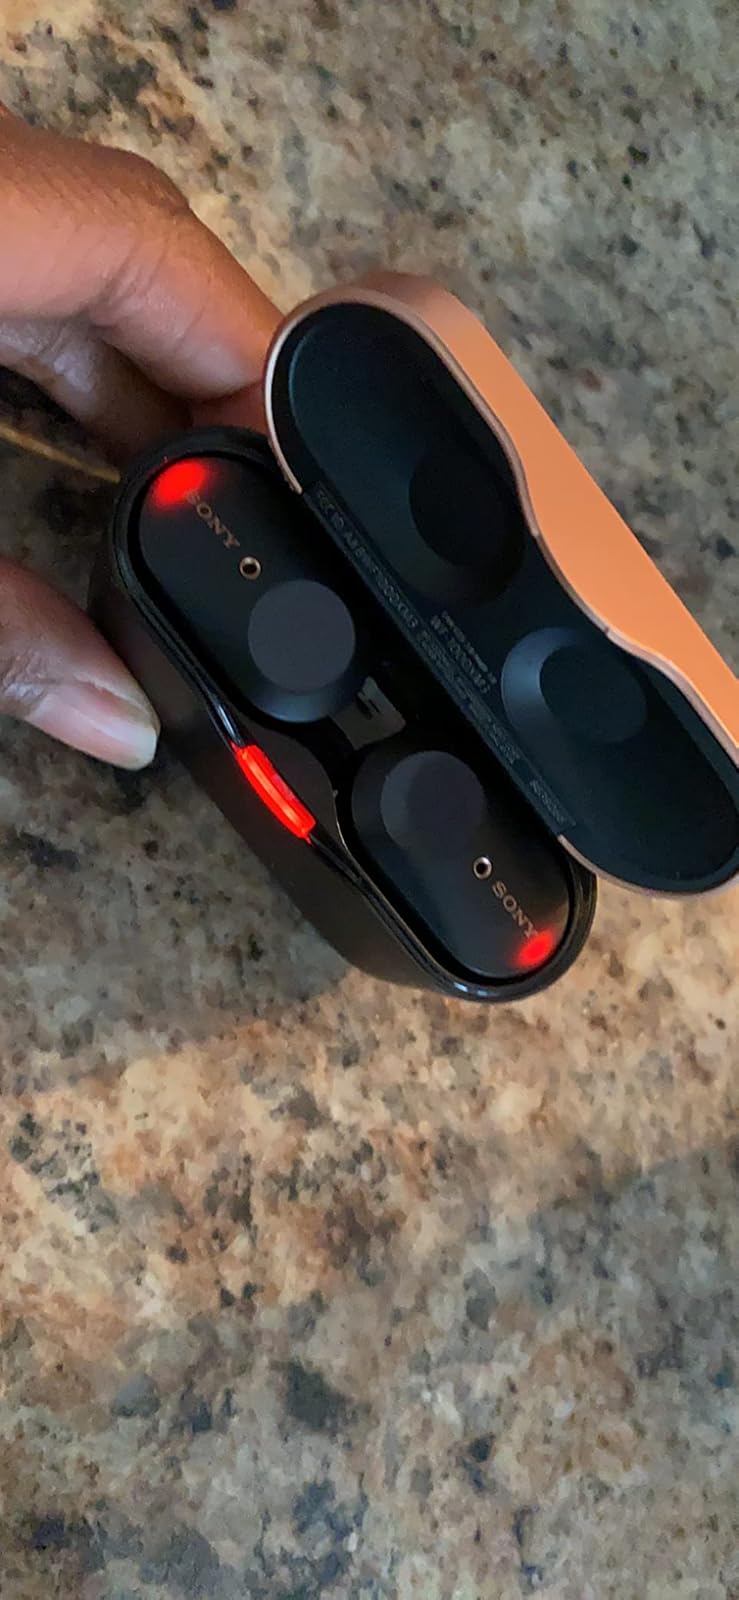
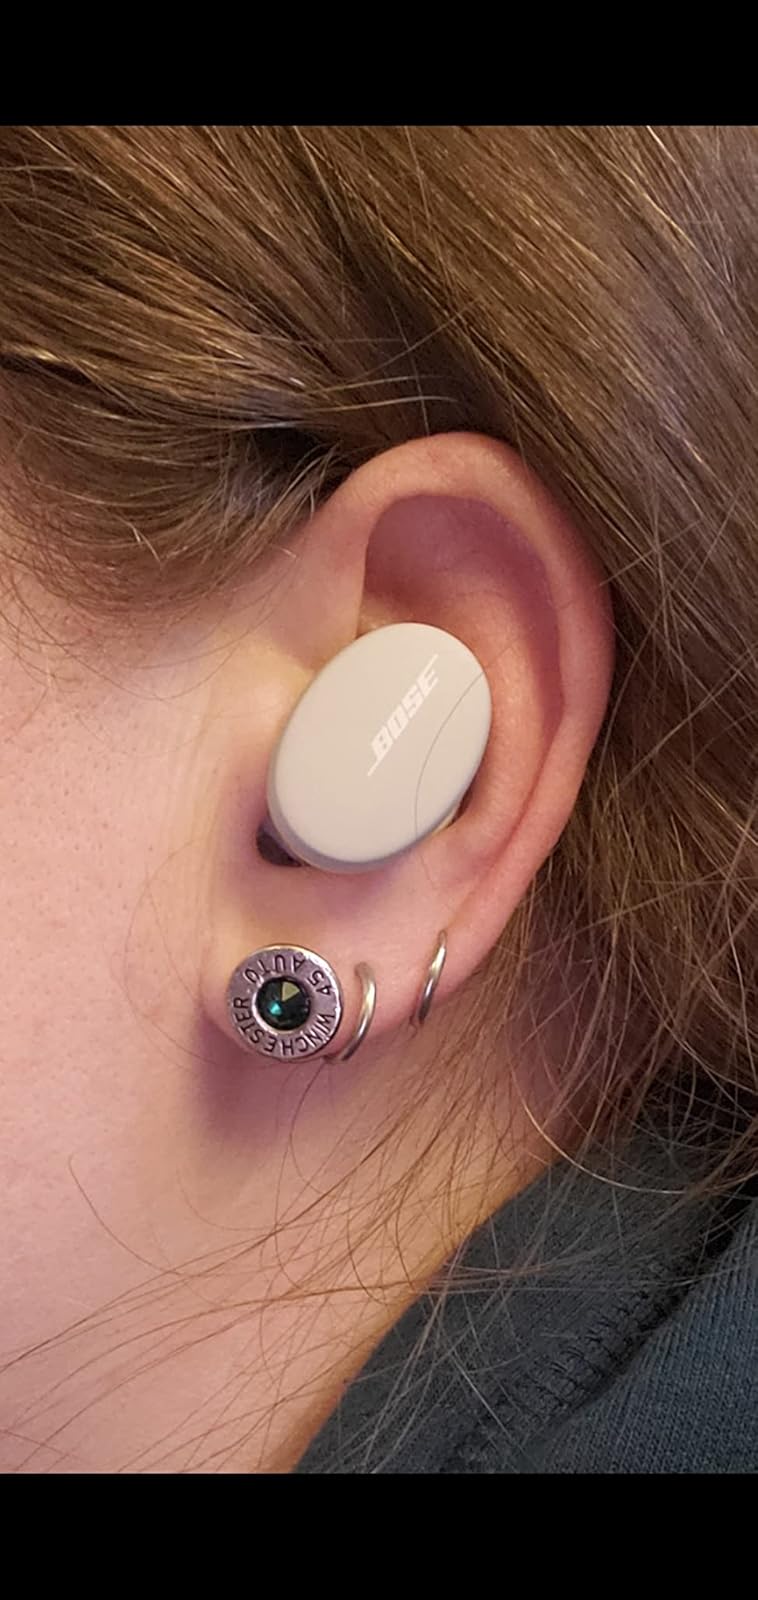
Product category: earbuds
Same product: no